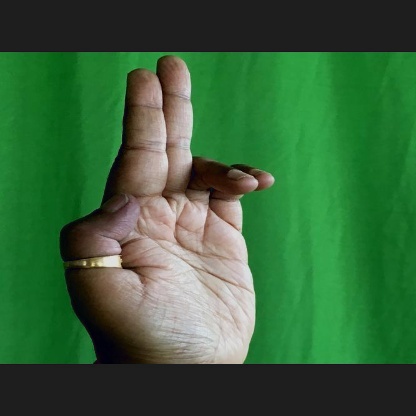
Mudra: Ardhapathaka